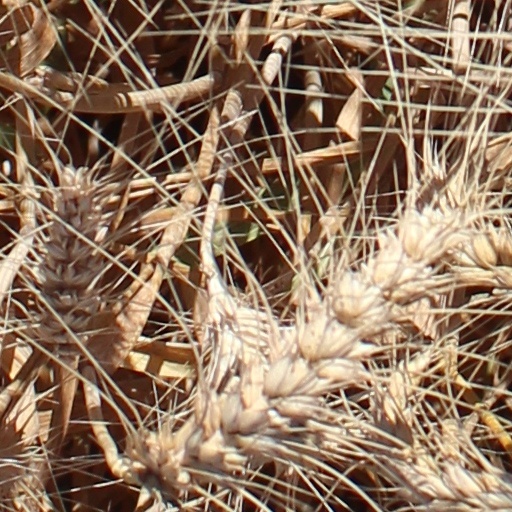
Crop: wheat